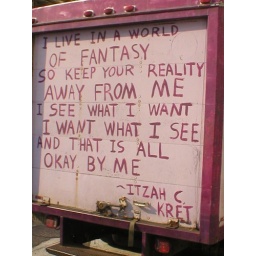
A fun truck spotted in downtown Washington DC.